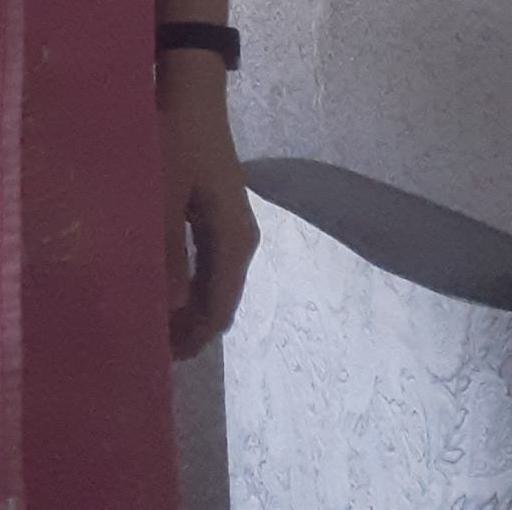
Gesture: no_gesture